Liverpool Beach

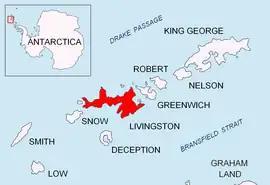
Location of Livingston Island in the South Shetland Islands

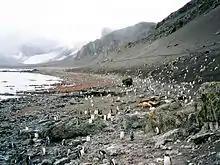
Liverpool Beach

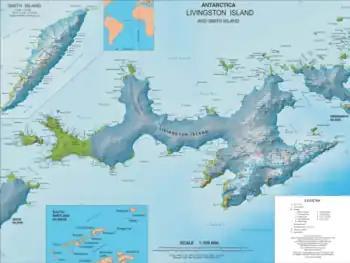
Topographic map of Livingston Island

Liverpool Beach is the crescent-shaped beach extending 1.8 km on the east side of Walker Bay on the south coast of Livingston Island in the South Shetland Islands, Antarctica. It is situated on the west side of the small ice-free promontory ending in Hannah Point, and bounded by Hannah Point to the west, Ustra Peak to the northeast and the terminus of Verila Glacier to the north. The picturesque beach is one of the most popular tourist sites in Antarctica, frequented by cruise ships. It is also accessible by Zodiac boats from the Bulgarian base and the Spanish base on the island situated 12 km to the east and 11 km to the east-southeast respectively.